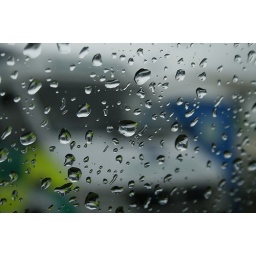
Rain on the car window while sat in a queue to get out of RAF Waddington.Apparently made #256 in Explore.